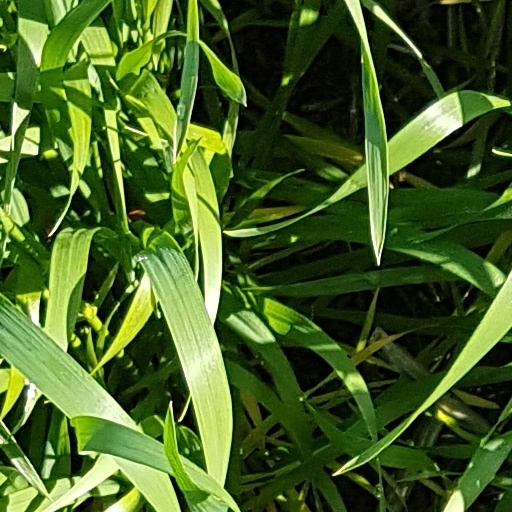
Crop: wheat